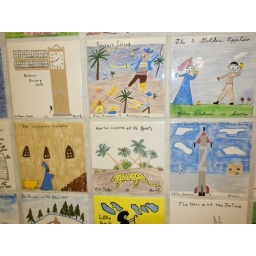
Story book wall at Alamogordo public library done by children